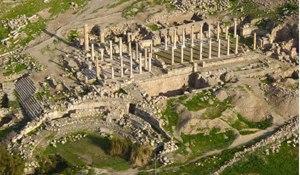
Cet article recense les sites inscrits au patrimoine mondial en Jordanie.
Tabaqat Fahil autrefois appelée Pella et Bérénice appelée aussi Tell al-Hosn une des cités de la Décapole. Pella est dans la province jordanienne d'Irbid à 25 km au ouest-sud-ouest de la capitale provinciale Irbid et à 5 km à l'est du Jourdain.